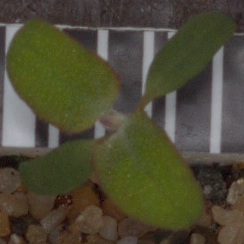
Label: fat_hen